Hamatora

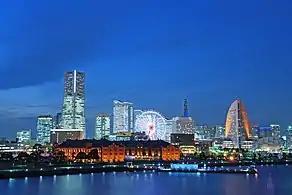
The series takes place in Yokohama.

The story of Hamatora revolves around a 17-year-old teenager called Nice, who runs a private investigation agency called 'Hamatora' in Yokohama, Japan with his partners Hajime and later, Murasaki. In the world there is the existence of Select humans called whom have been discovered to possess supernatural abilities known as 'Minor Miracles' or 'The Minimum'. These people are trained in the Facultas Academy to develop their potential, and are given highly advanced classes and training to do so. As a result, those who graduate from Facultas are given extreme benefits and privileges that enable them to be highly successful in life, such as being entitled to any job or career they want with ease. The existence of minimums and minimum holders is kept extremely confidential and secretive from the general population of the world.